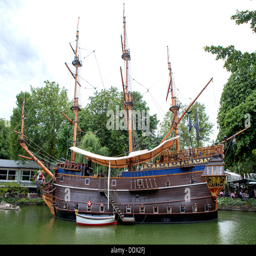
pirate ship at amusement park